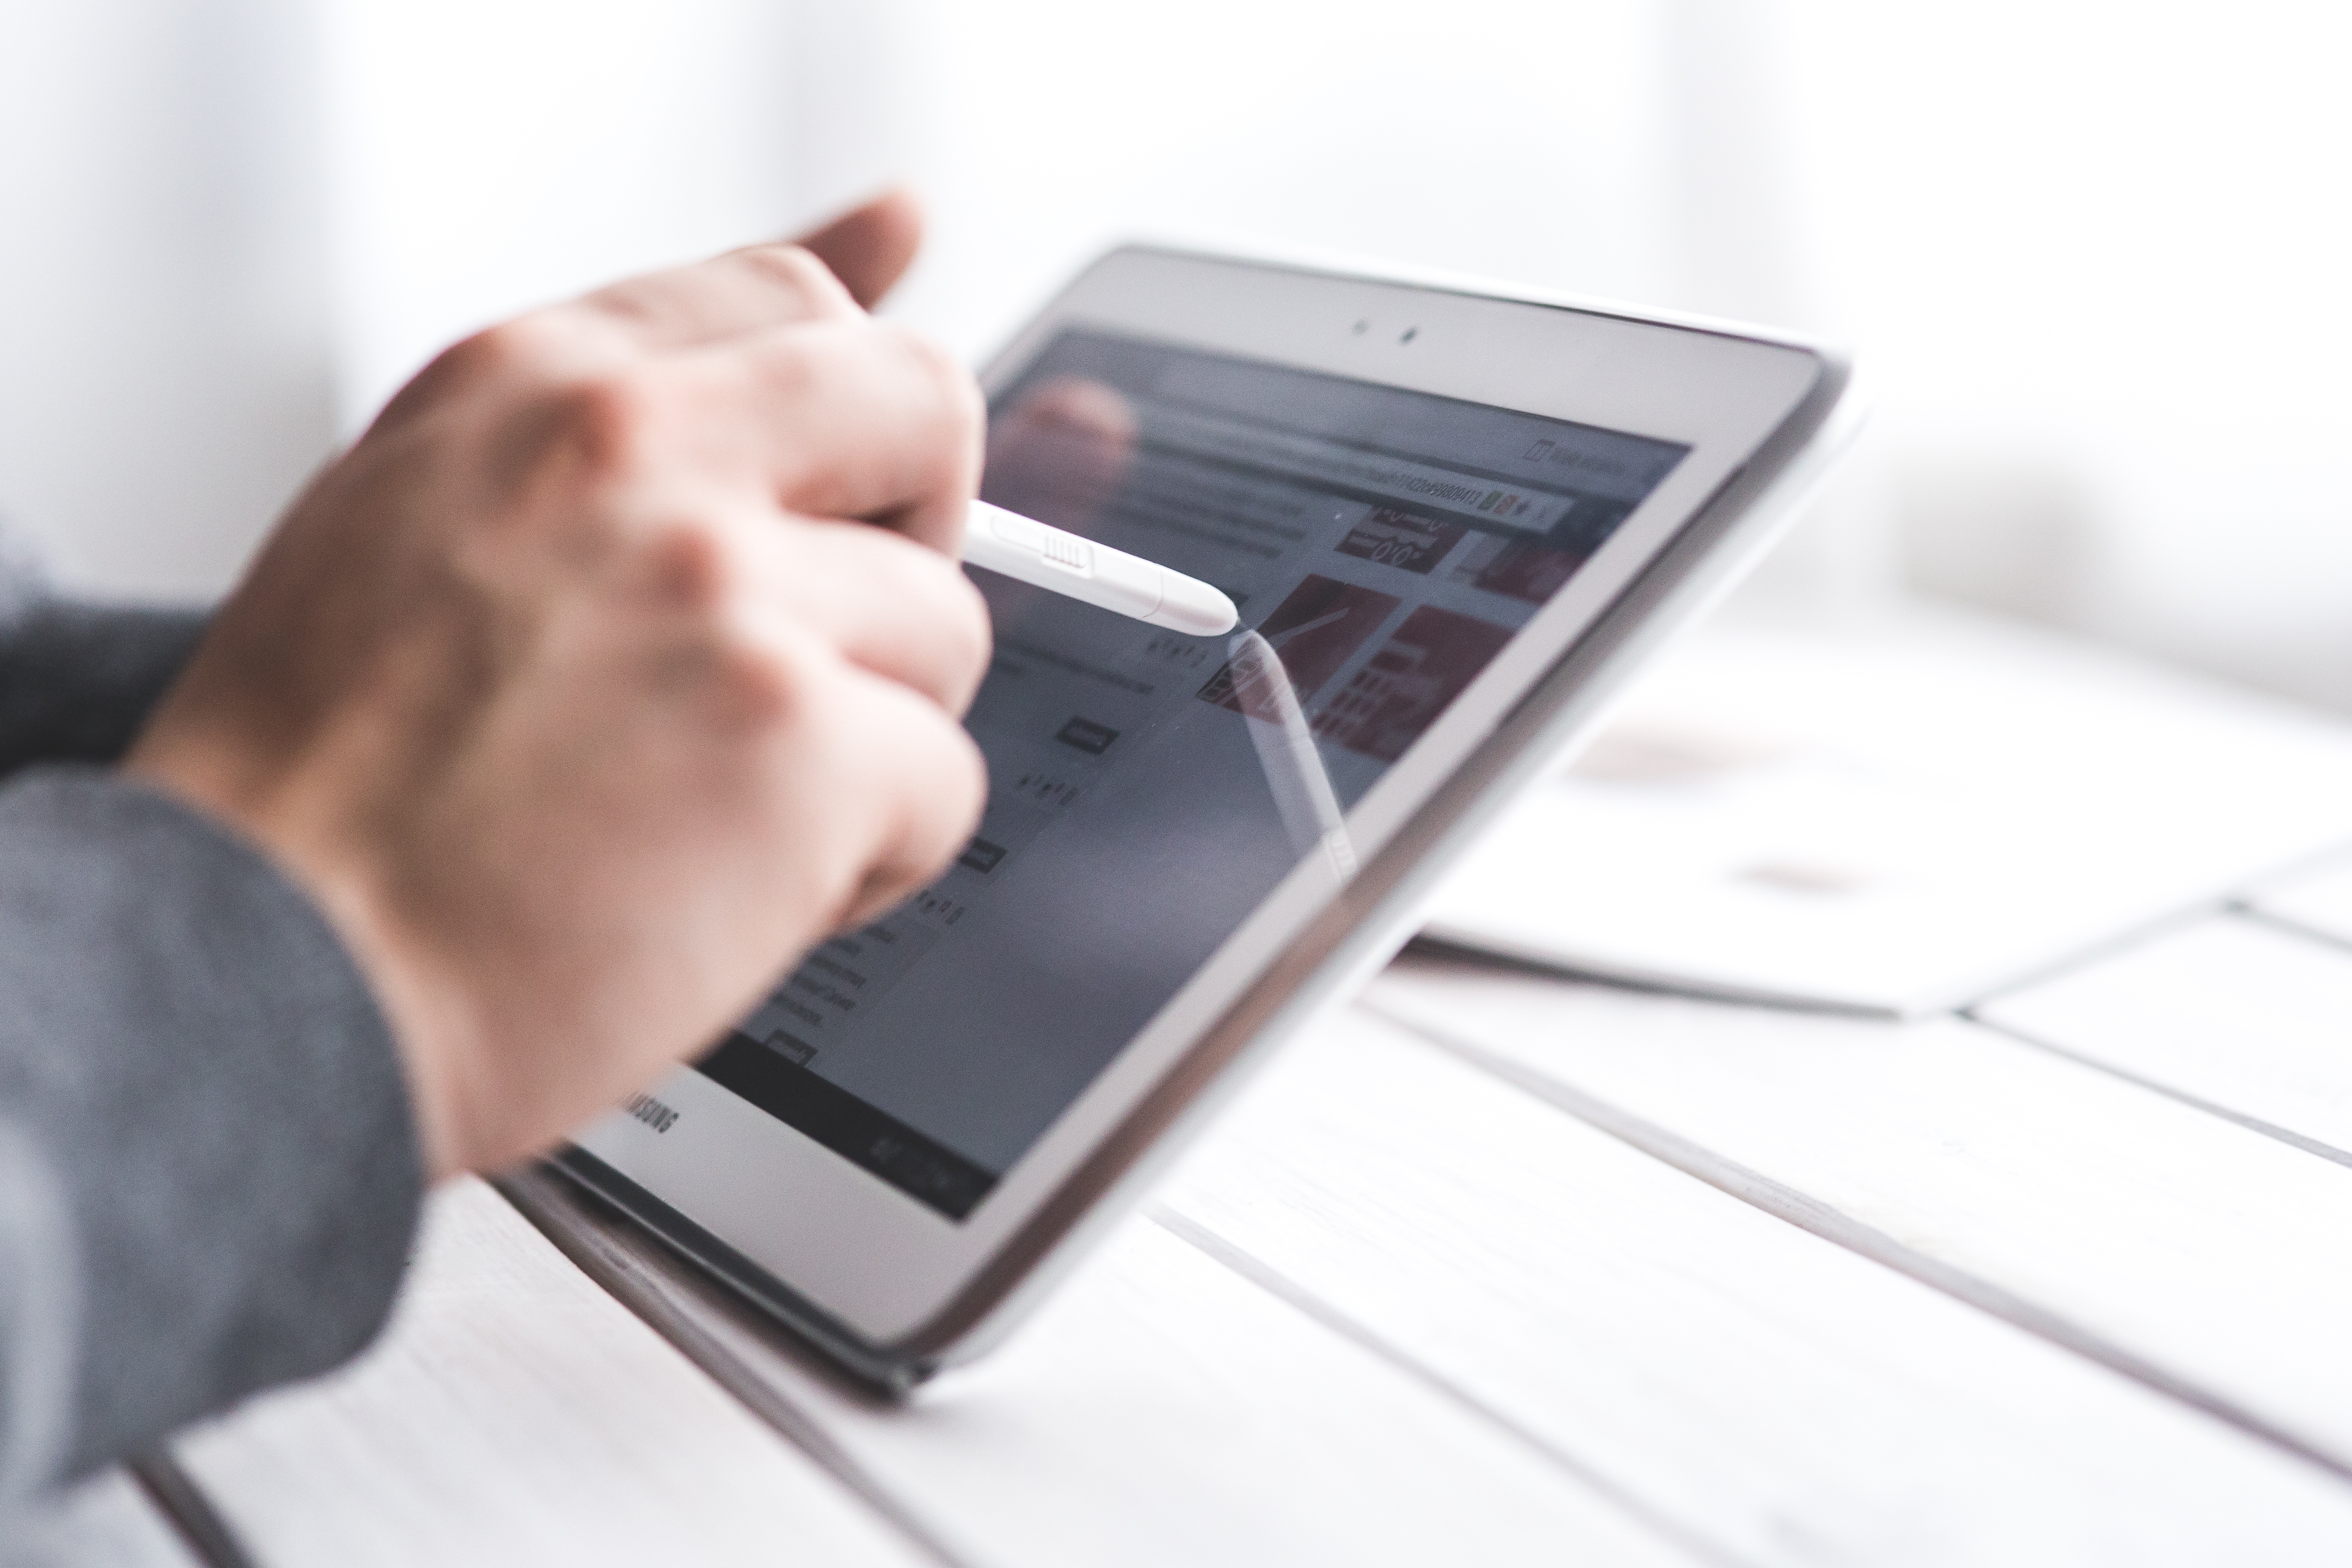
smartphone, writing, hand, screen, man, light, technology, white, pen, touch, tablet, gadget, stylus, device, brand, product, cash, samsung, minimalist, digital, touchscreen, document, touching